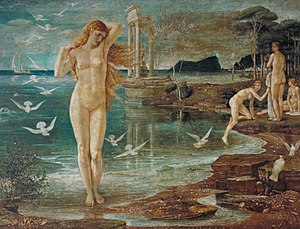
Walter Crane
Walter Crane, Venus’ Fødsel, 1877, Tate Britain.
Walter Crane var en engelsk genremaler og illustrator.